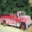
Label: truck